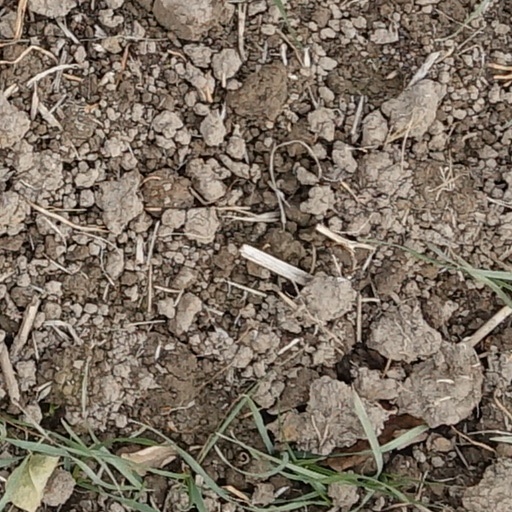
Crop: wheat